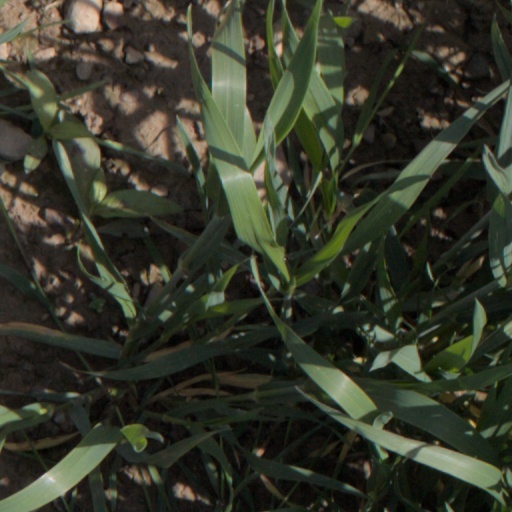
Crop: wheat